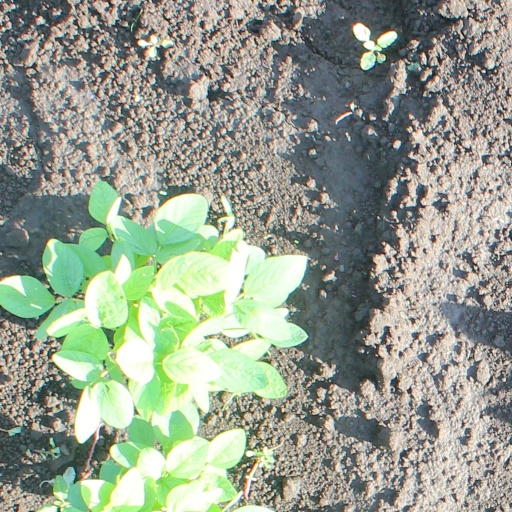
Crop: soybean